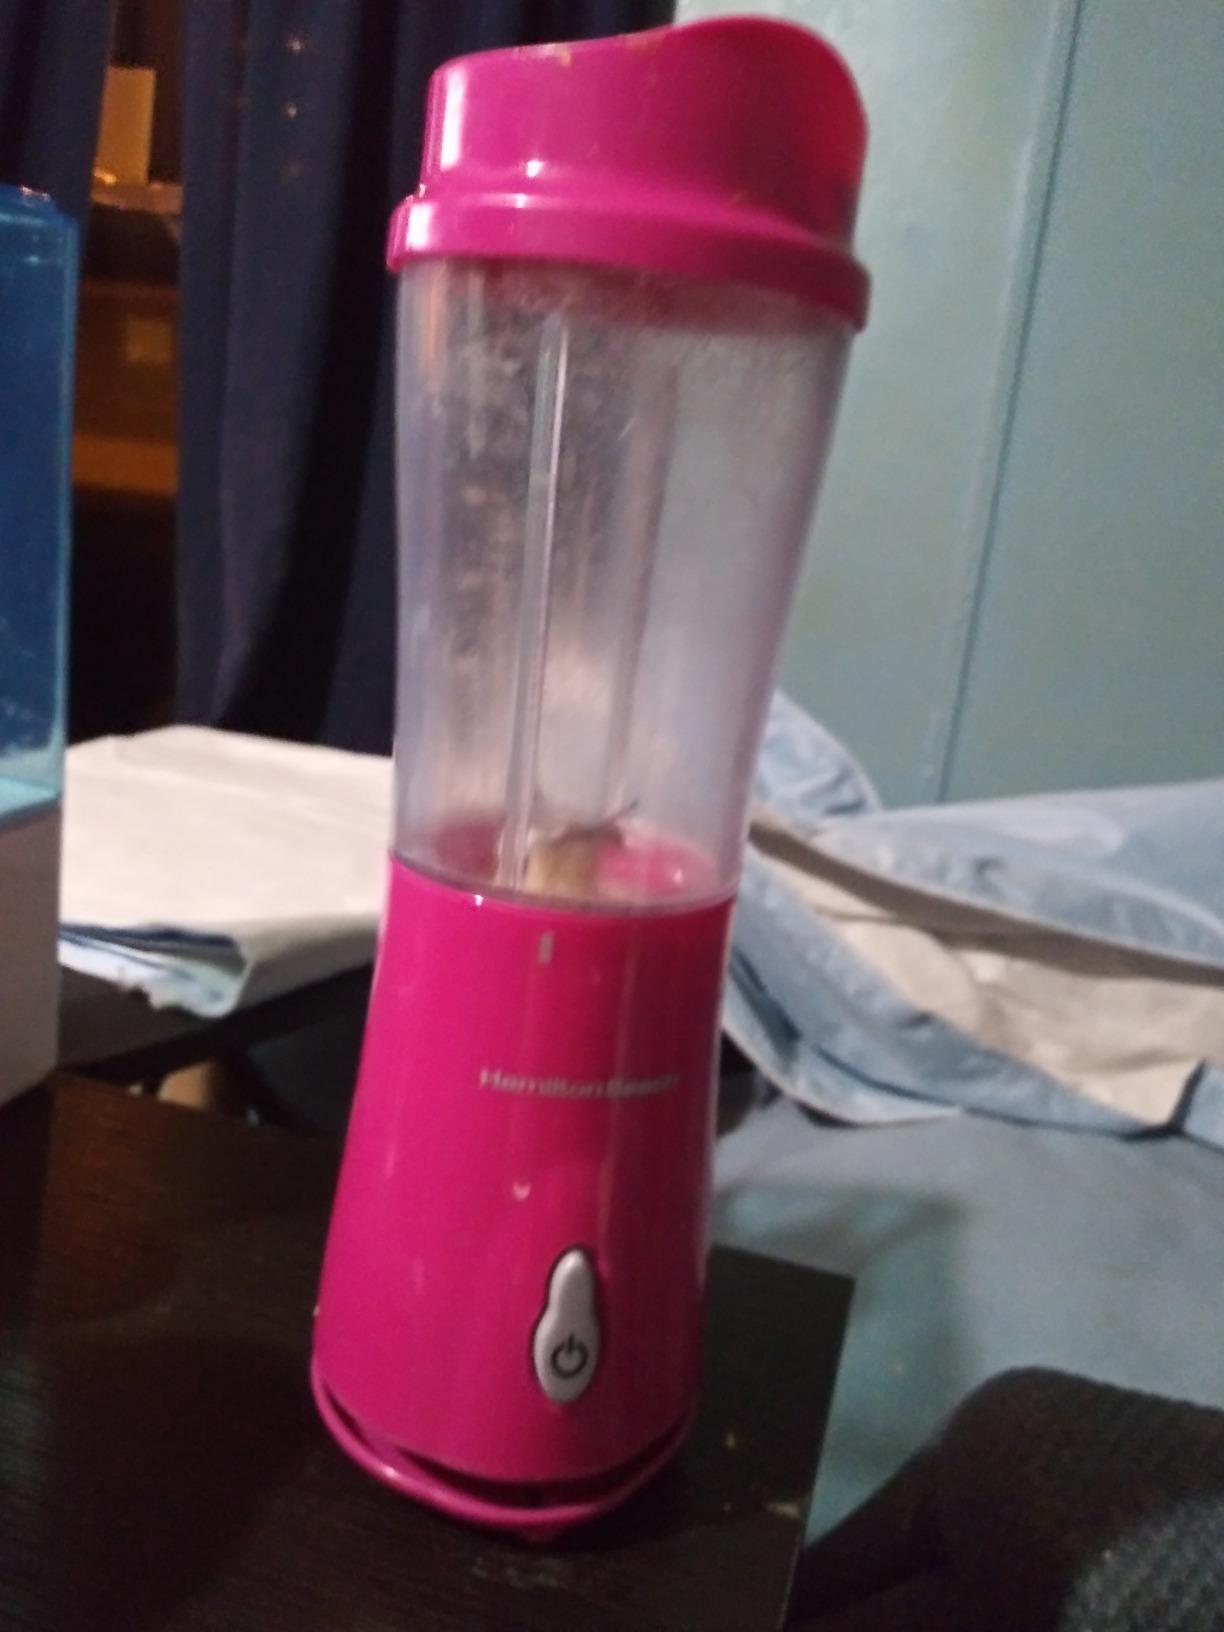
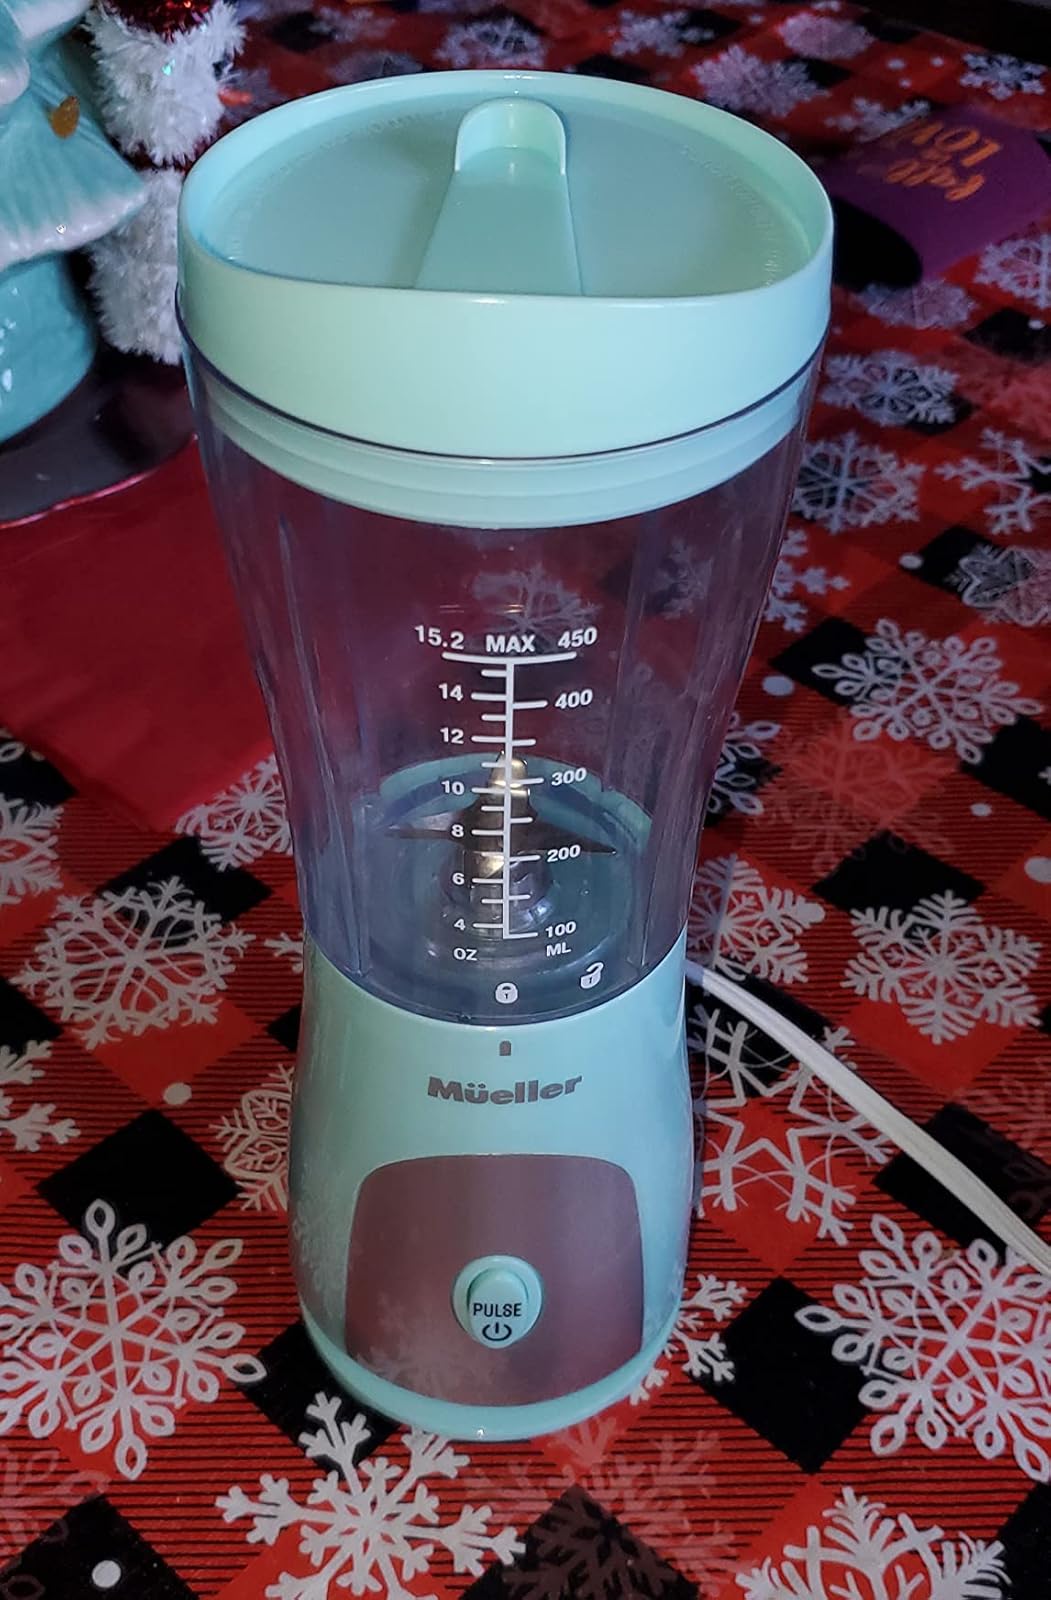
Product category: items_blender
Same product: no